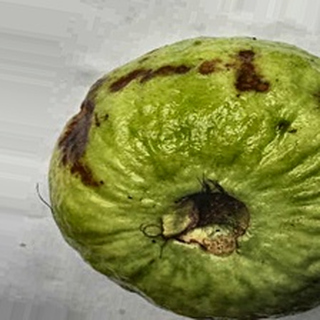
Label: guava_anthracnose